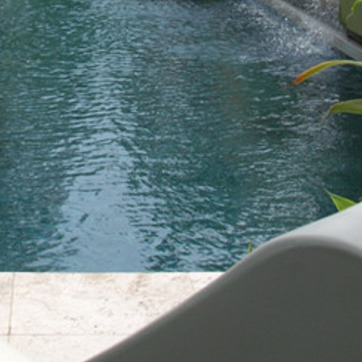
Material: water